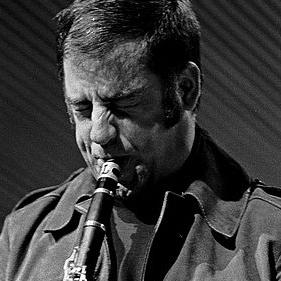
Age: 41